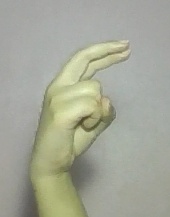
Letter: zay